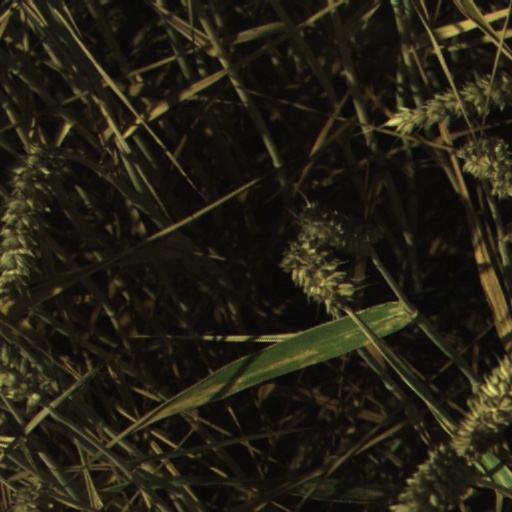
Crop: wheat